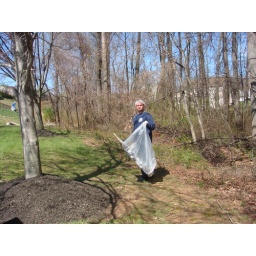
Medifast employees picked up trash in the area surrounding our office building for Earth Day 2009.